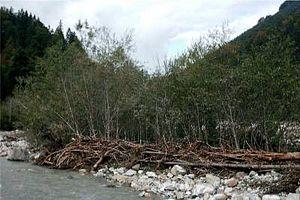
Le Halblech est une rivière allemande d'une longueur de 15 km qui coule dans le land de la Bavière. Elle est un affluent du Lech dans le bassin du Danube.